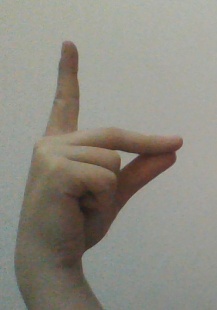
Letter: ta